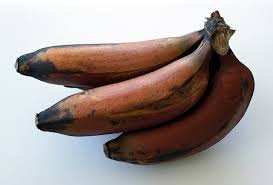
Label: banana